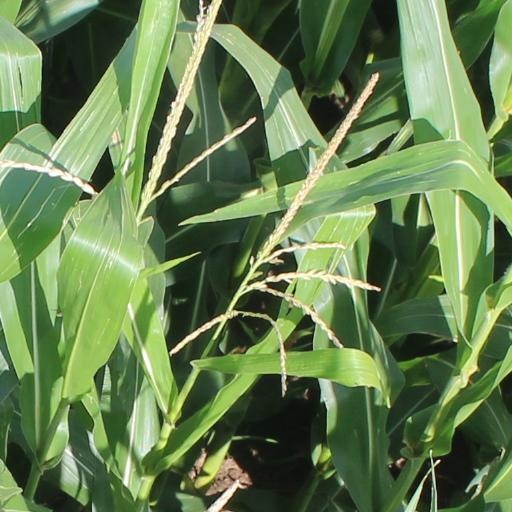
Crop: maize; corn